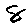
Label: 8